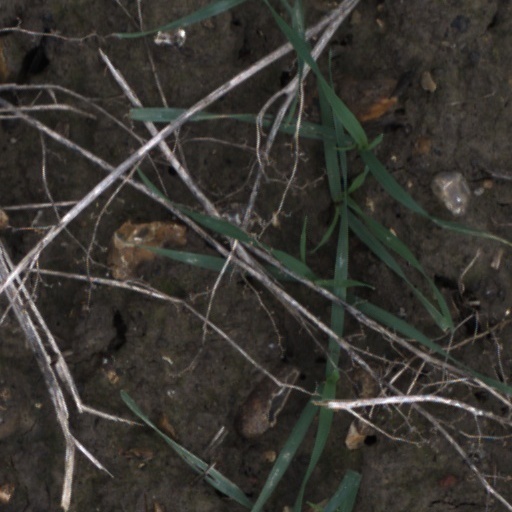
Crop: wheat